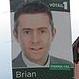
Age: 32